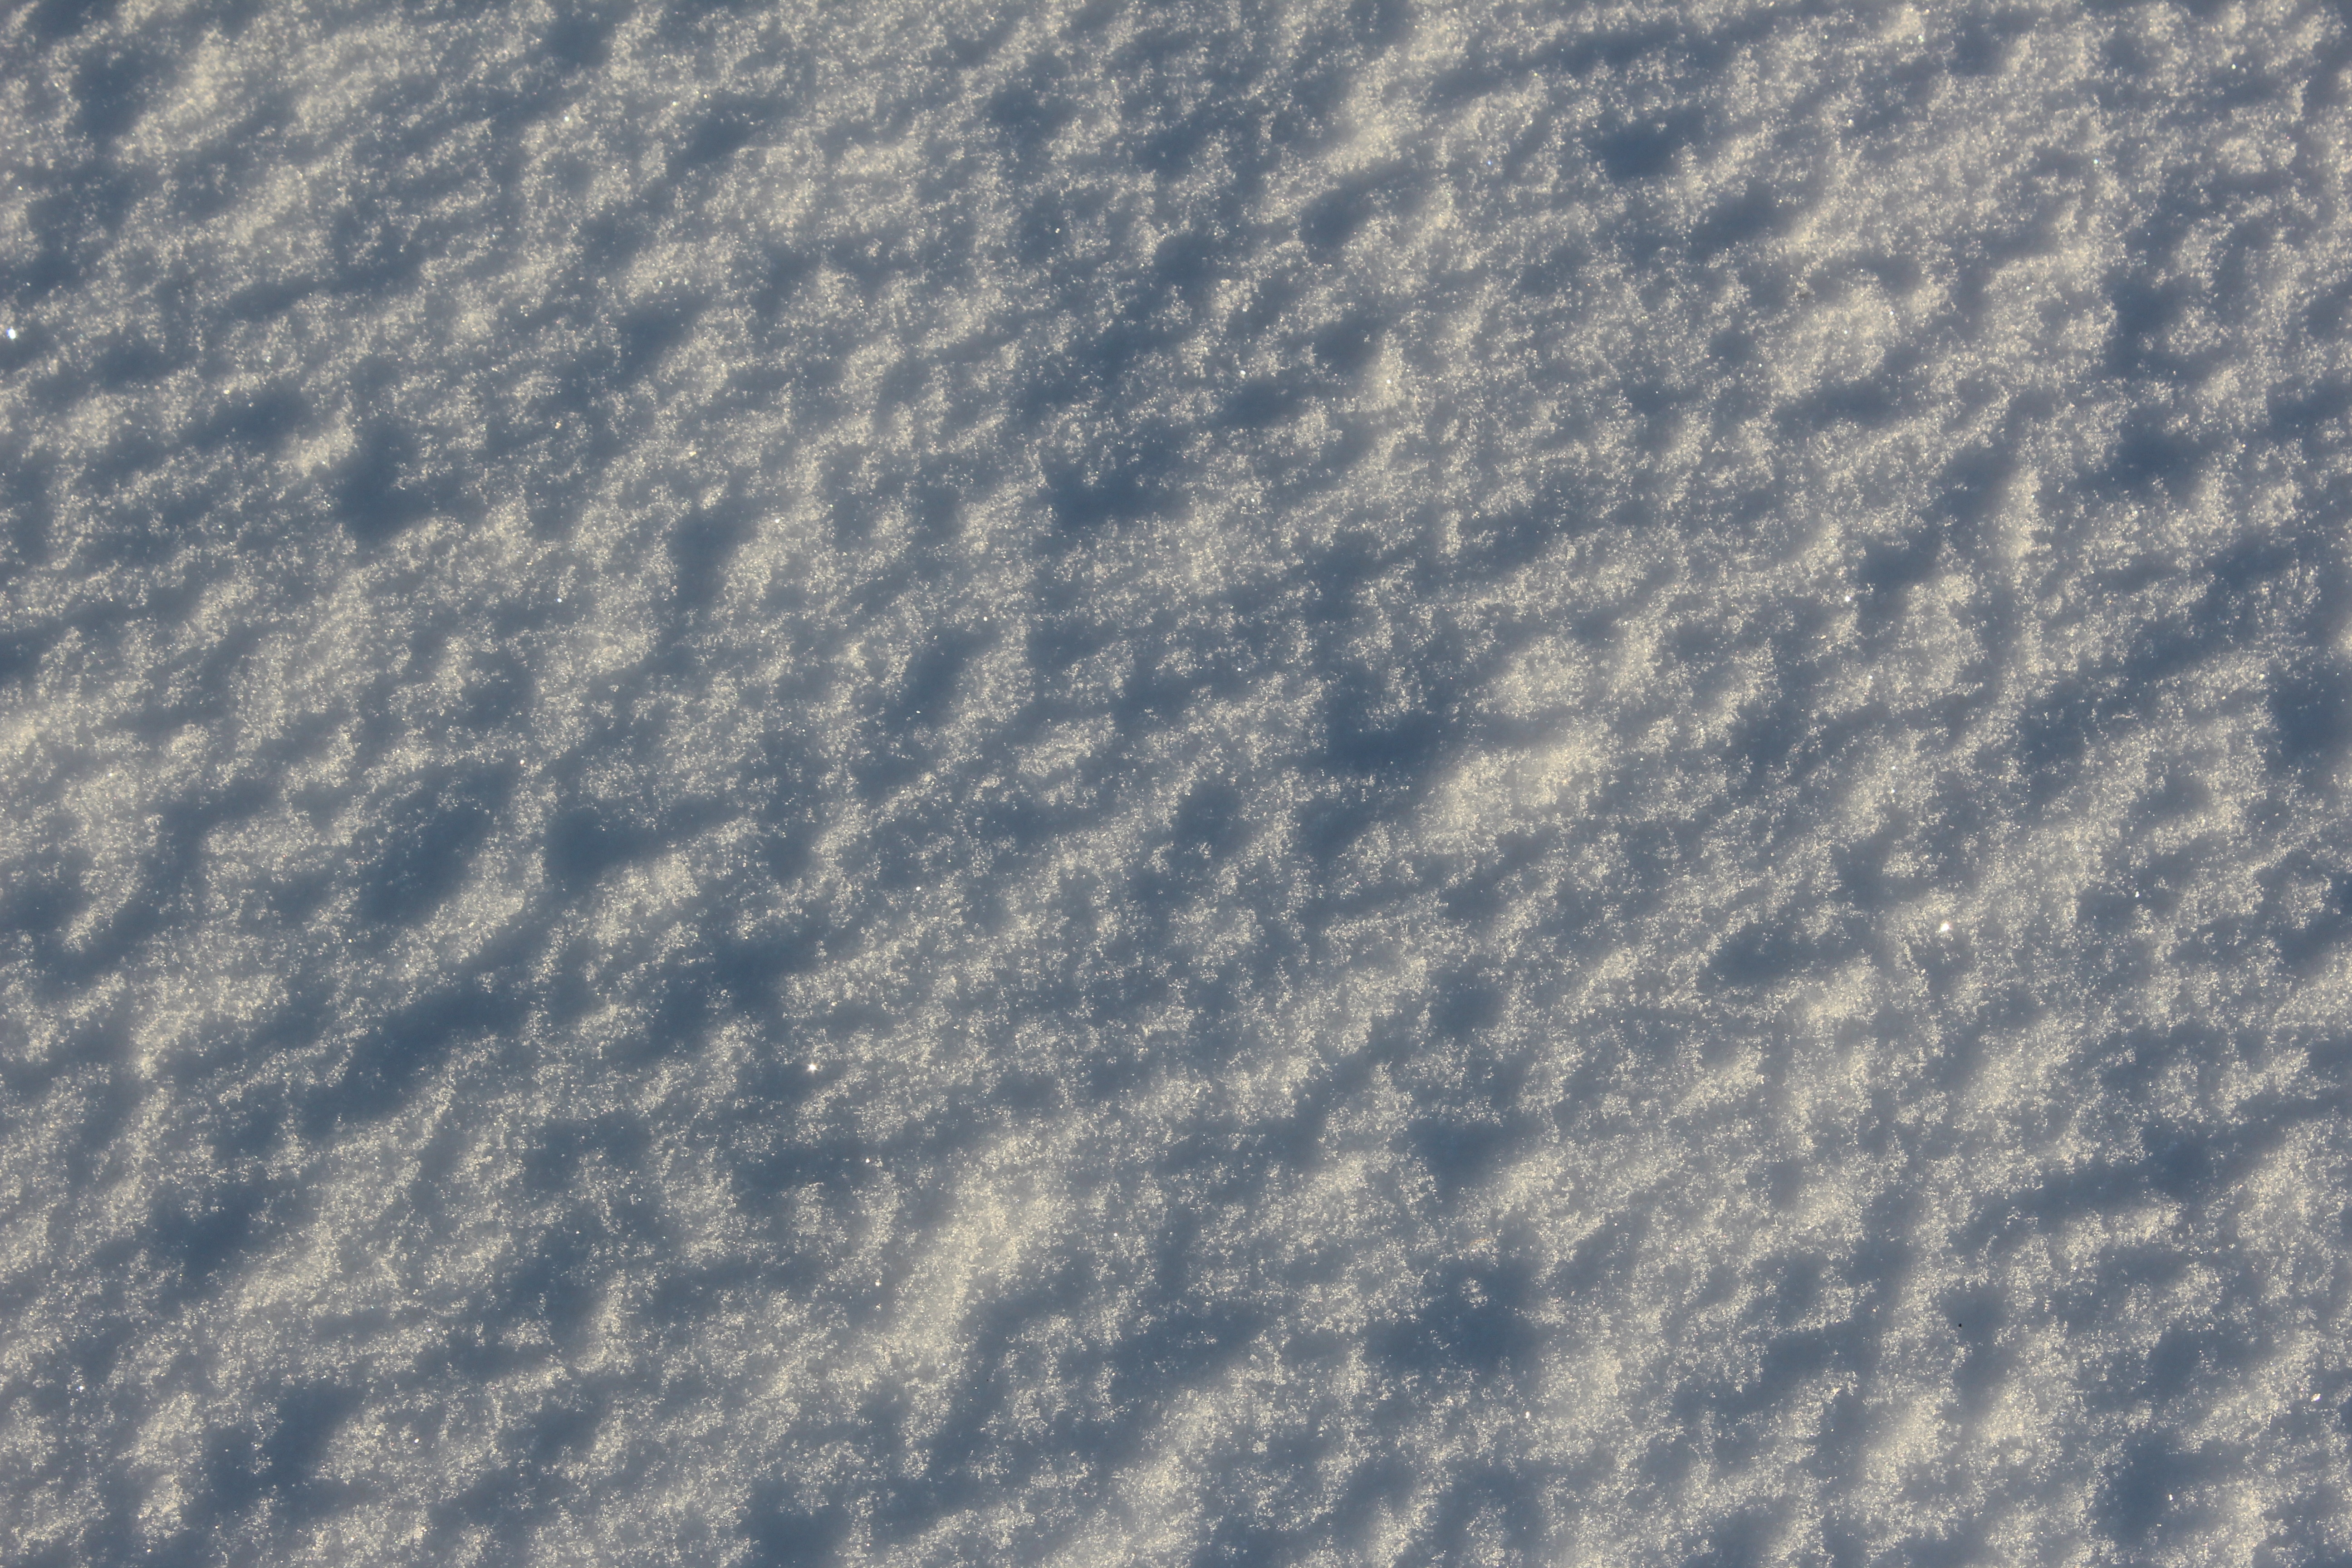
landscape, nature, horizon, snow, cold, winter, cloud, sky, sun, white, sunlight, texture, frost, atmosphere, ice, line, weather, blue, season, snowflake, astronomical object, meteorological phenomenon, atmosphere of earth